Gynaeceum

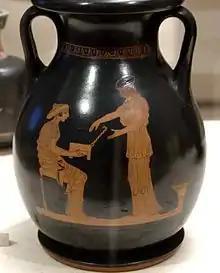
Pelike showing a "gynaeceum" scene, 440–430 BC

Dominant in the discourse is the notion of public and private spheres evolving in tandem with the changes to the architectural designs of the home, which suggest the idea of the use of space in facilitating social conditioning in order to maintain social, cultural, political norms. The layout and design of the residential structures hint at the functionality of the space and the social and cultural norms that may or may not have been in place. Changes to the architectural designs of the residential sites suggest the influence of political and social changes. The "megaron", single room structure, expanded in size to fit multiple rooms with a courtyard in the middle, and some to include a second floor. The sightlines or the lack of lines of sight also provide a certain amount of privacy between rooms within the home. The addition of a courtyard with a single entrance to the outside also allowed for further privacy for the household and limiting access from those considered outside of kin relationship. The new structure allowed members of the household to control the right of passage through the use of partitions such as curtains and doors, some with locks. Some excavated sites revealed, however, that some multi-room residences were designed in such a way that each room connected to the other, suggesting that in order for someone to go to another room, they had to pass through a room and possibly be unable to avoid interaction with other members of the household. The use of an ante room next to the andron alludes to the use of social conventions in controlling the movement between rooms and the possibility of interaction between members of the household.